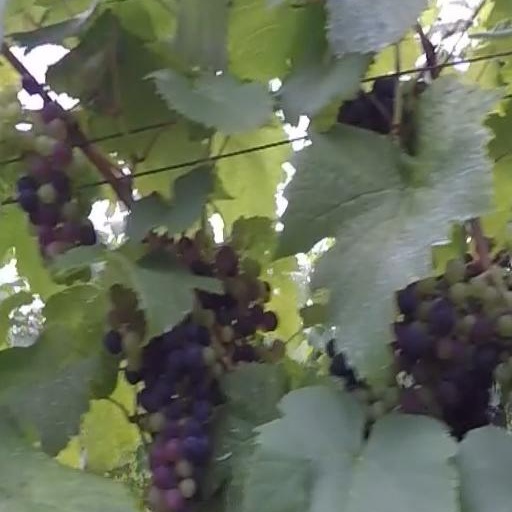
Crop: grape